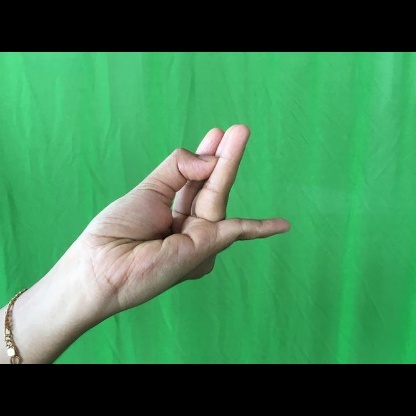
Mudra: Chaturam